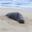
Label: seal